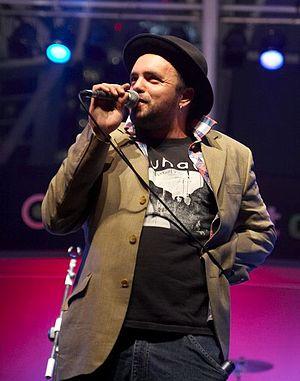
Hawksley Workman, de son vrai nom Ryan Corrigan, est un auteur compositeur canadien de style pop et glam-rock.